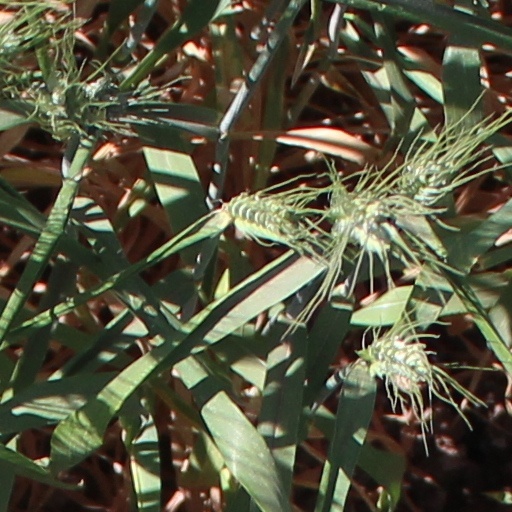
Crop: wheat